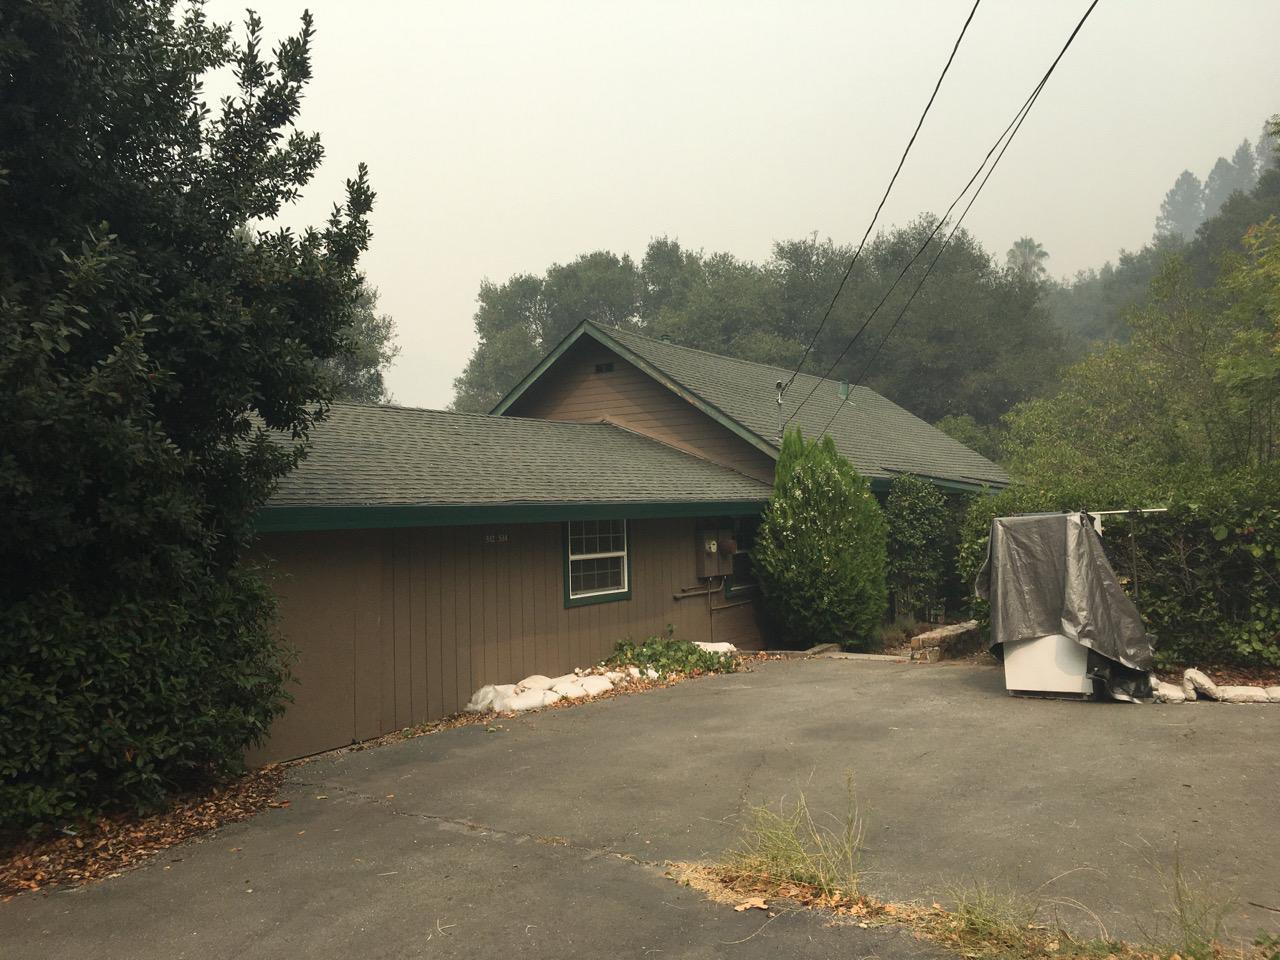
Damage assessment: no_damage